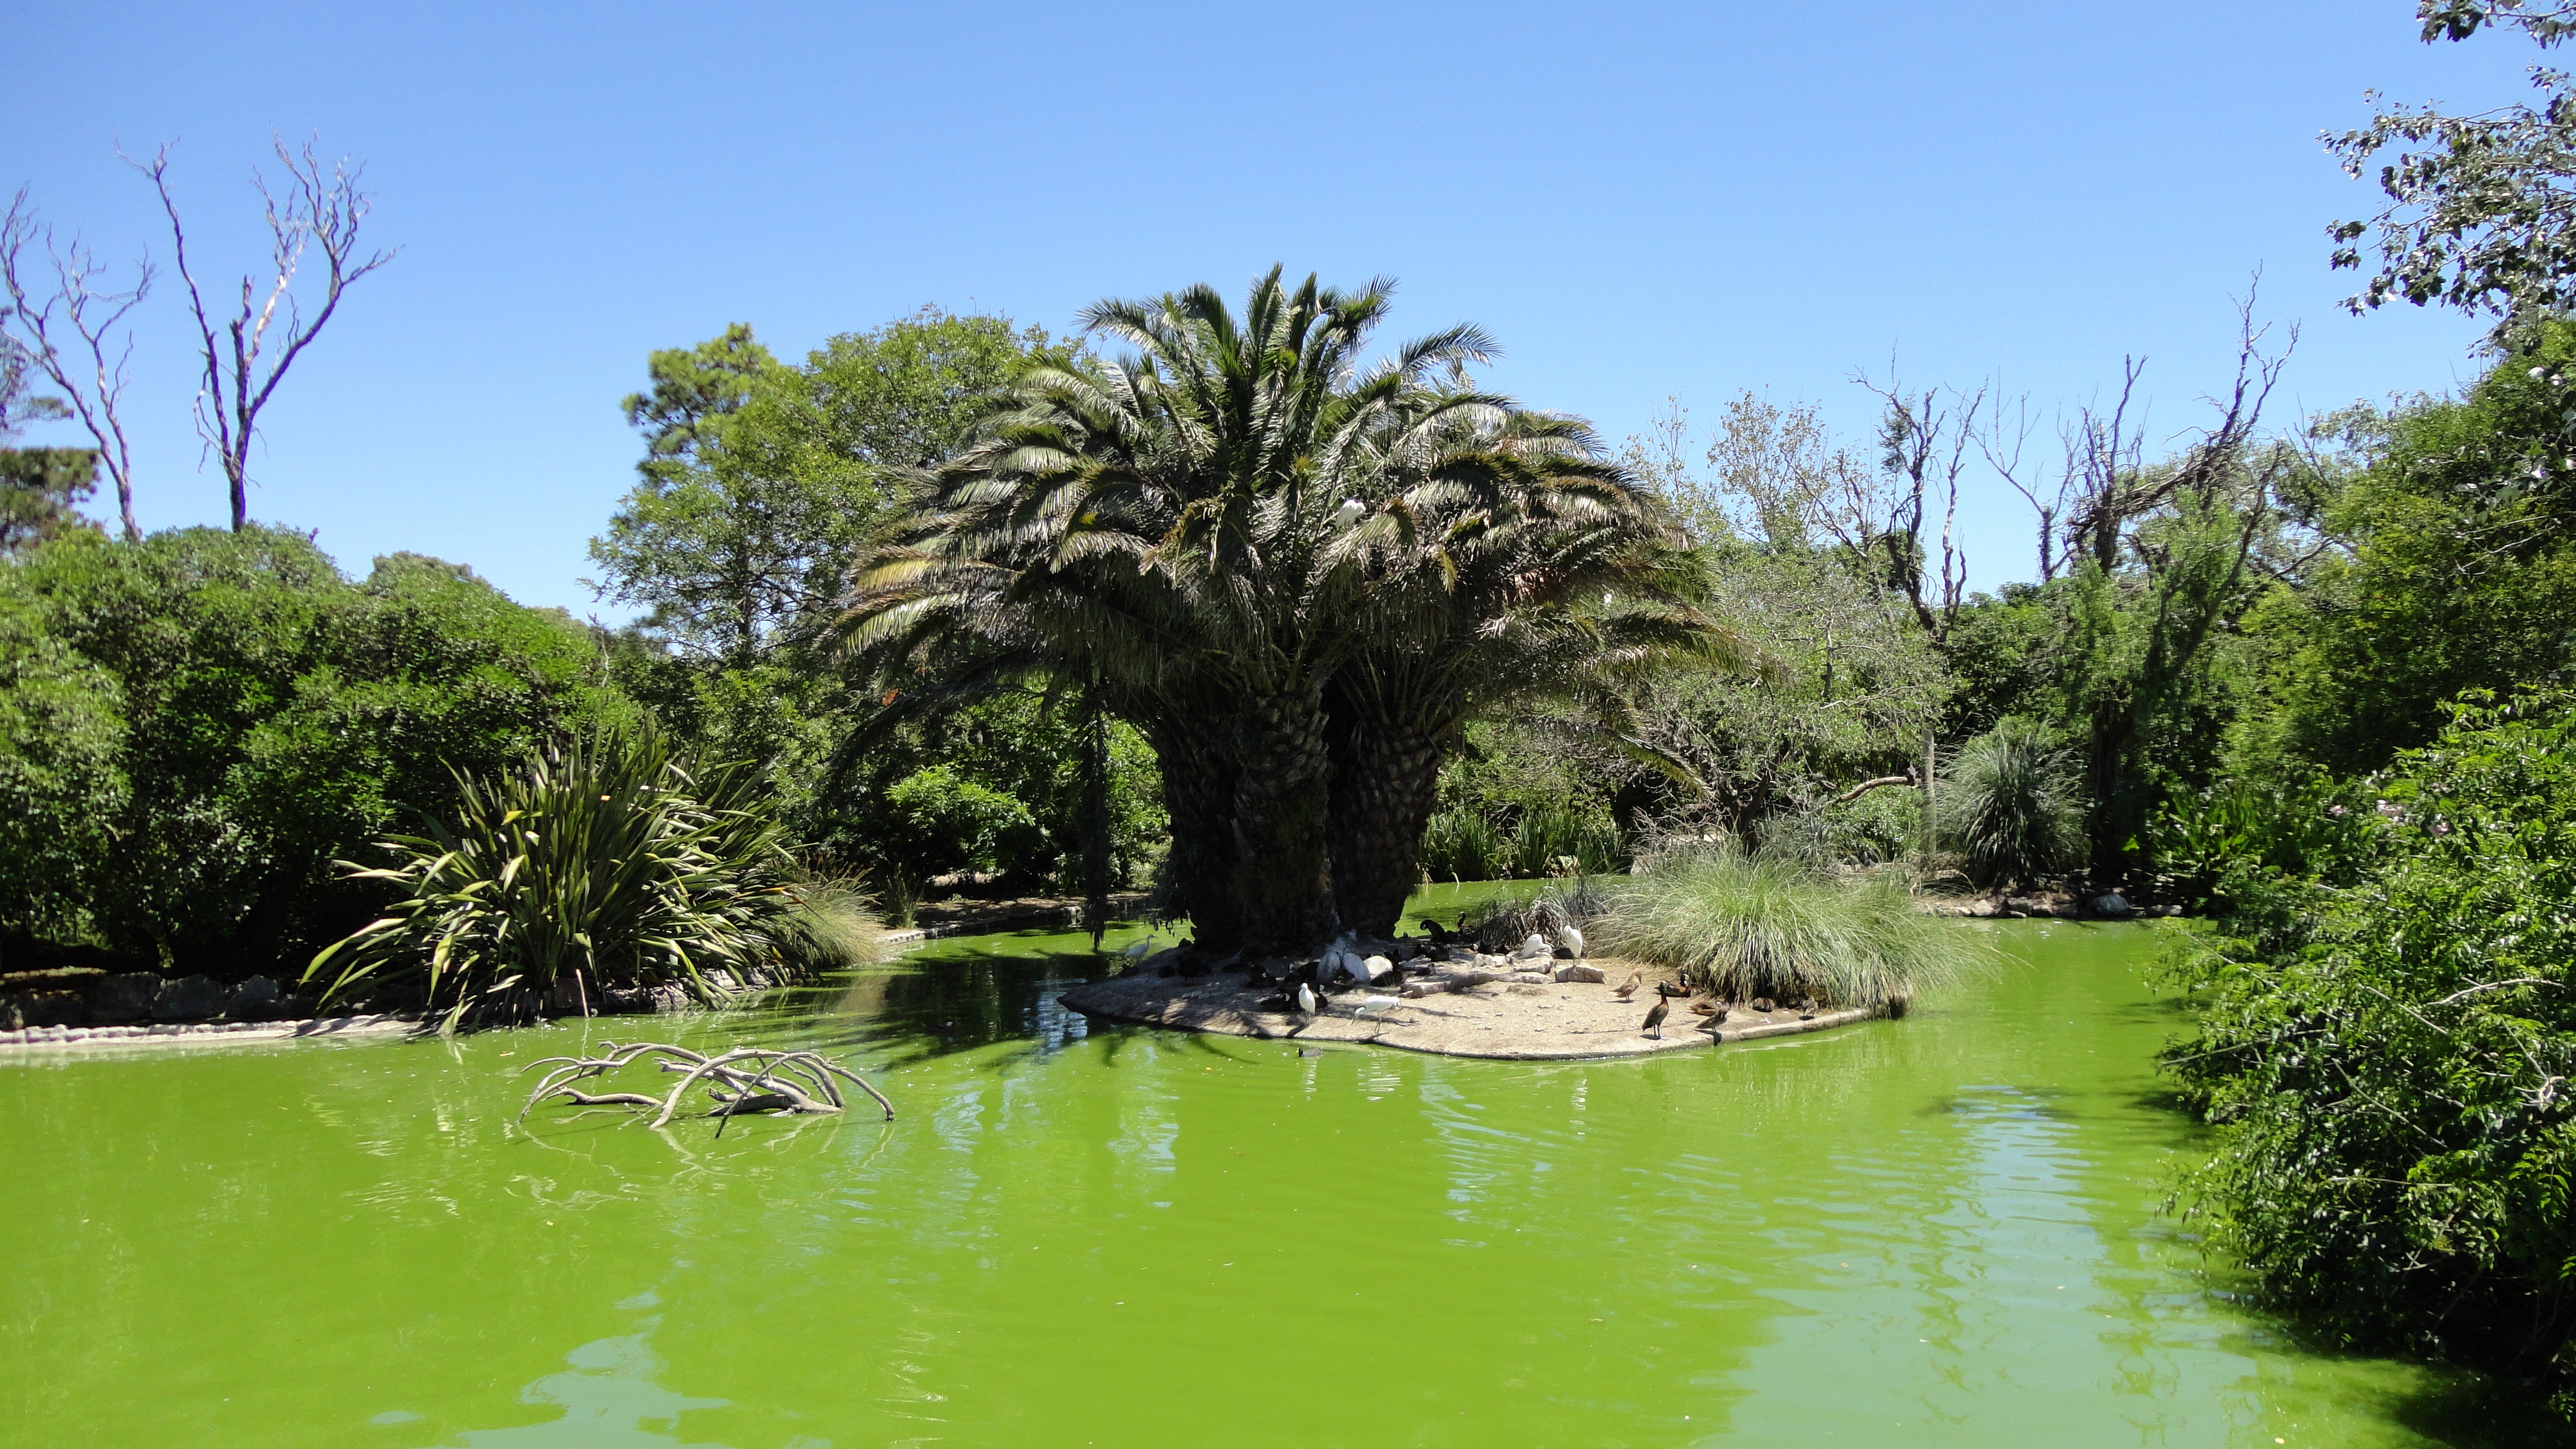
landscape, tree, nature, lake, river, pond, jungle, botany, garden, life, wetland, day, botanical garden, green water, fish pond, arecales